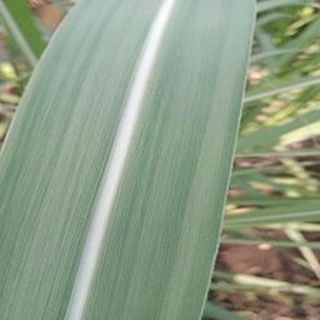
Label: healthy_sugarcane